Last Scandal

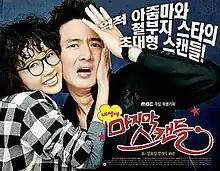

Last Scandal is a 2008 South Korean television drama series broadcast by MBC TV. Directed by Lee Tae-gon, it stars Choi Jin-sil, Jung Joon-ho, Jung Woong-in and Byun Jung-soo. It aired from March 8 to April 27, 2008 on Saturdays and Sundays at 21:40 for 16 episodes, and was replaced by "Bitter Sweet Life".